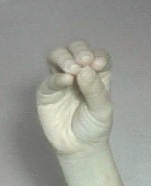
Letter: ha